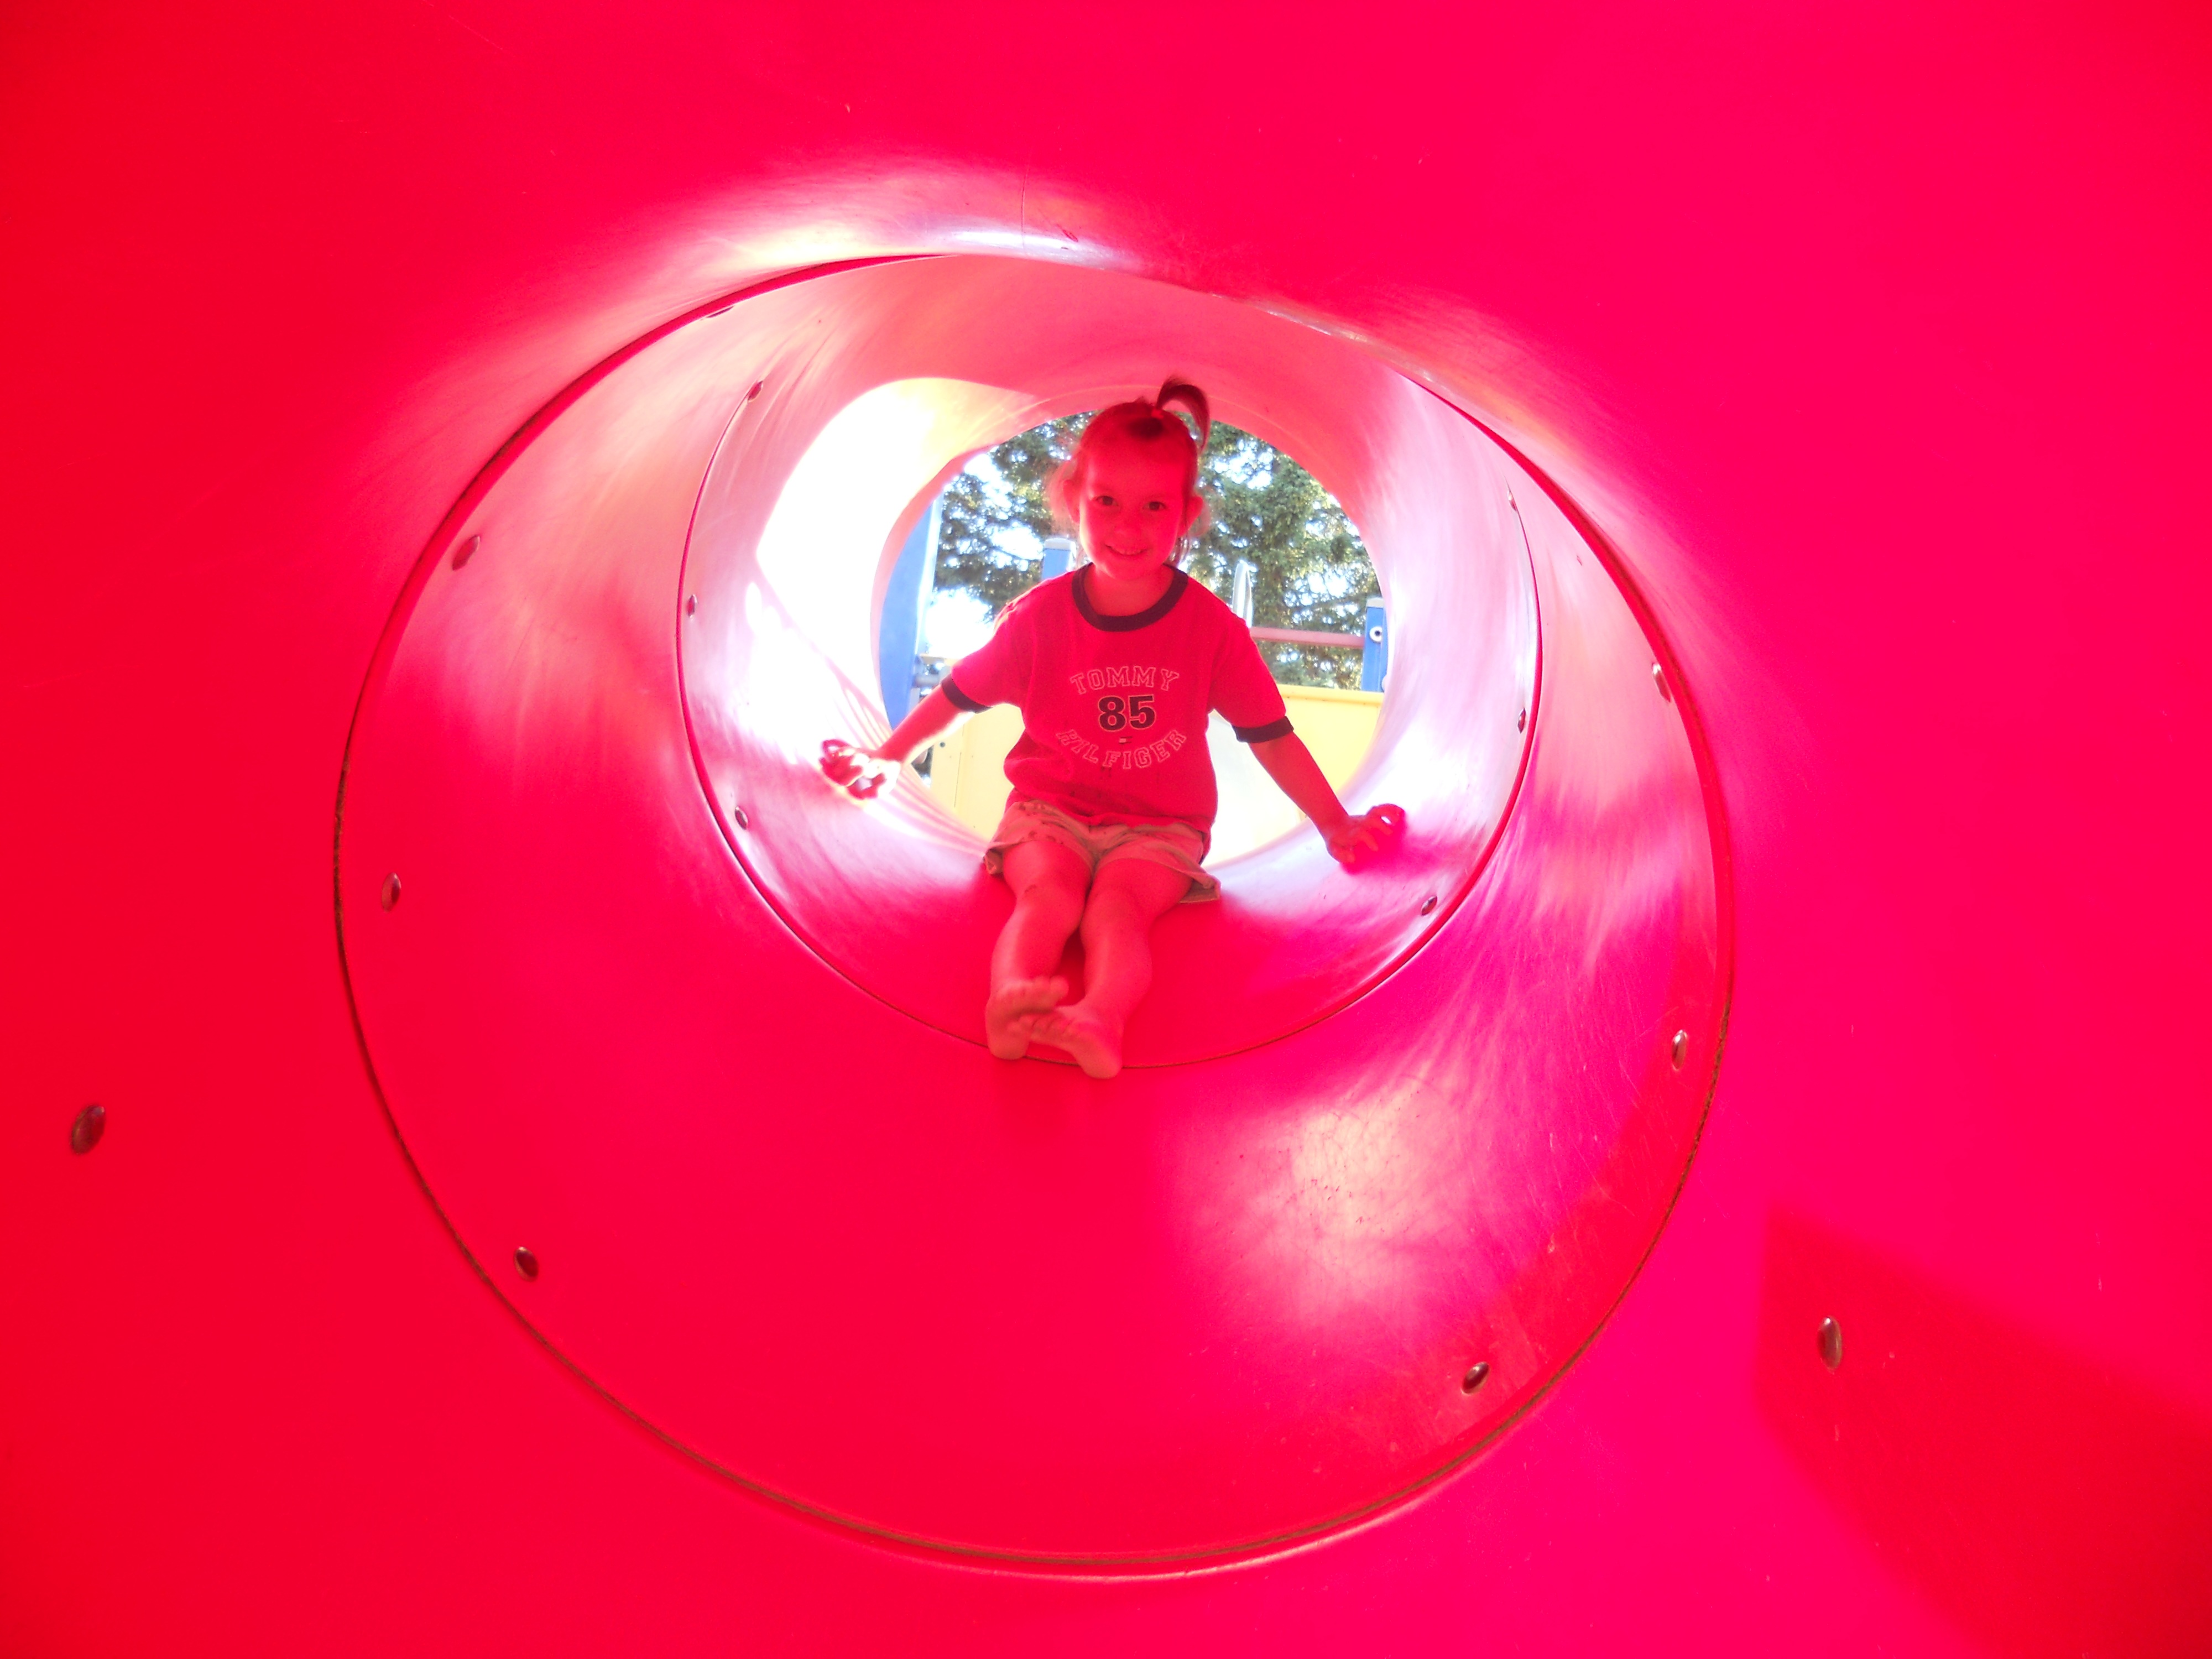
play, tube, heart, red, colourful, child, pink, toy, circle, fun, illustration, slide, fictional character, computer wallpaper